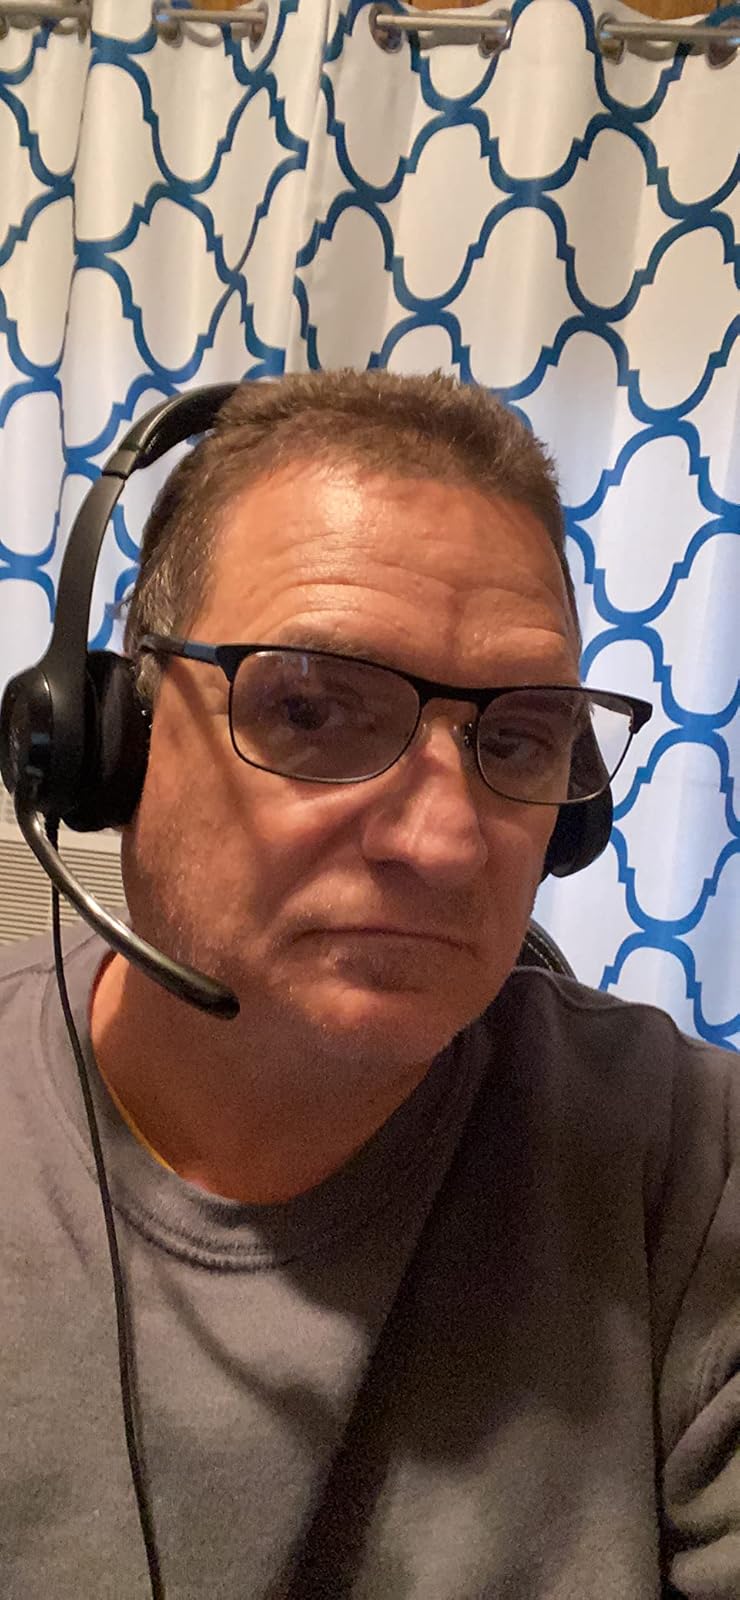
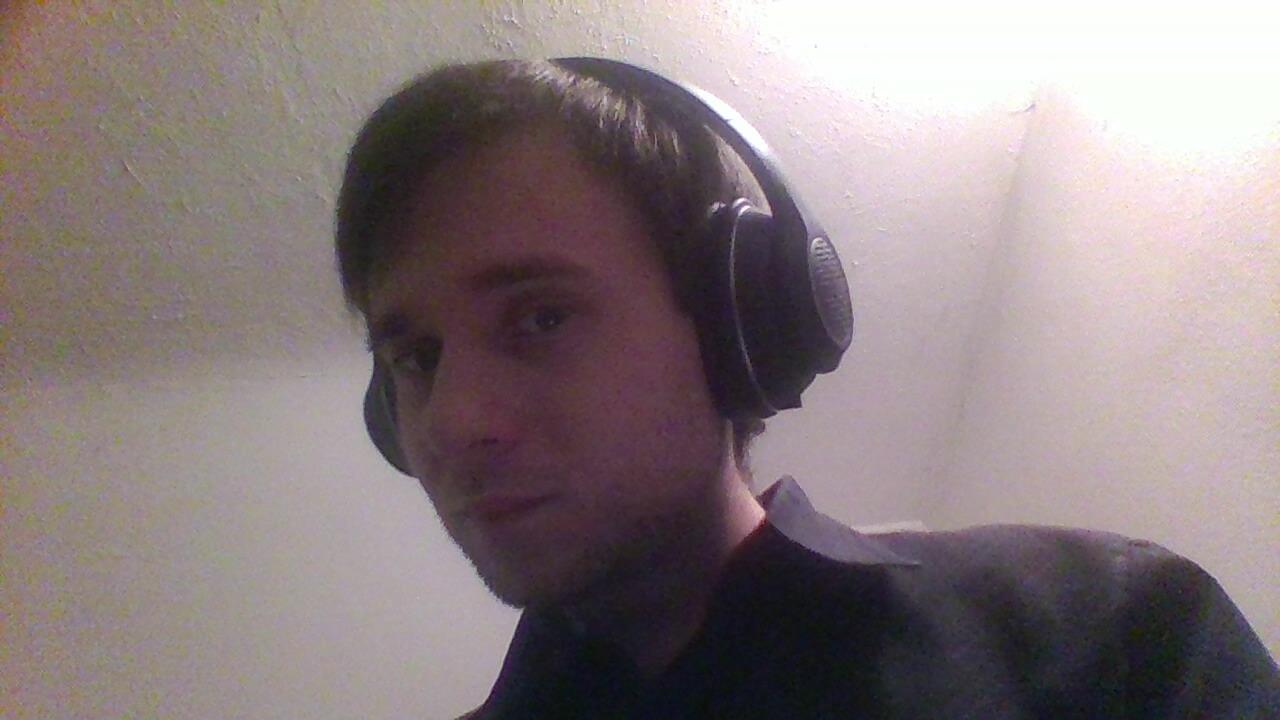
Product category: headphones
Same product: no